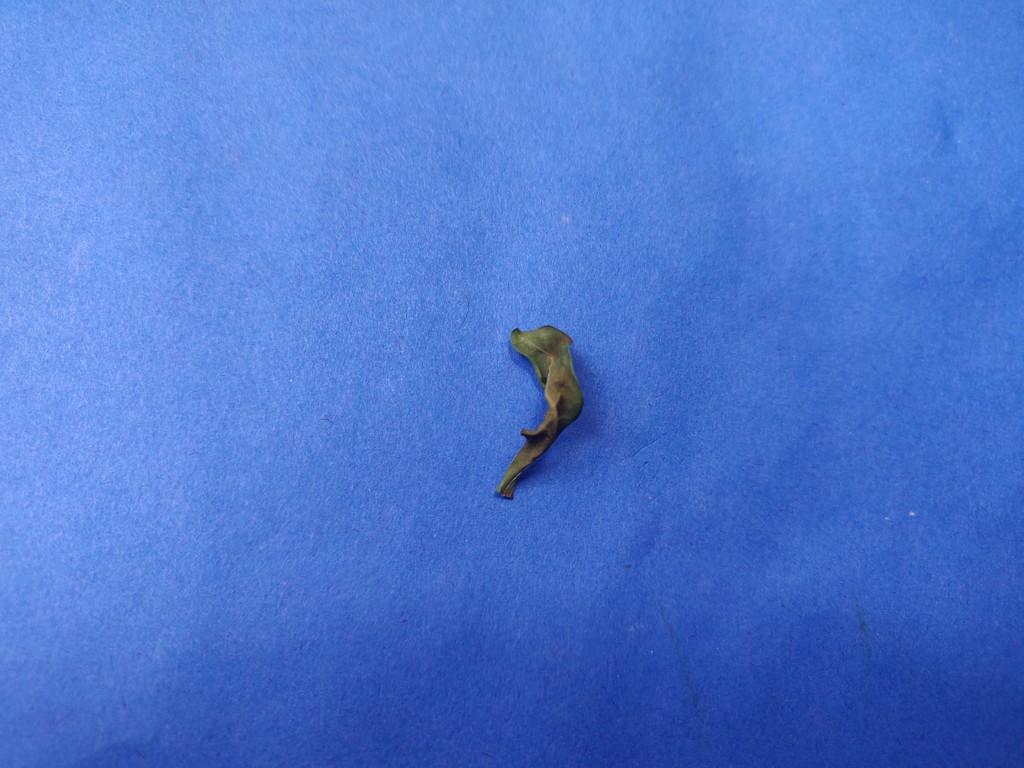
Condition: Dried
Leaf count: single
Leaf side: unknown